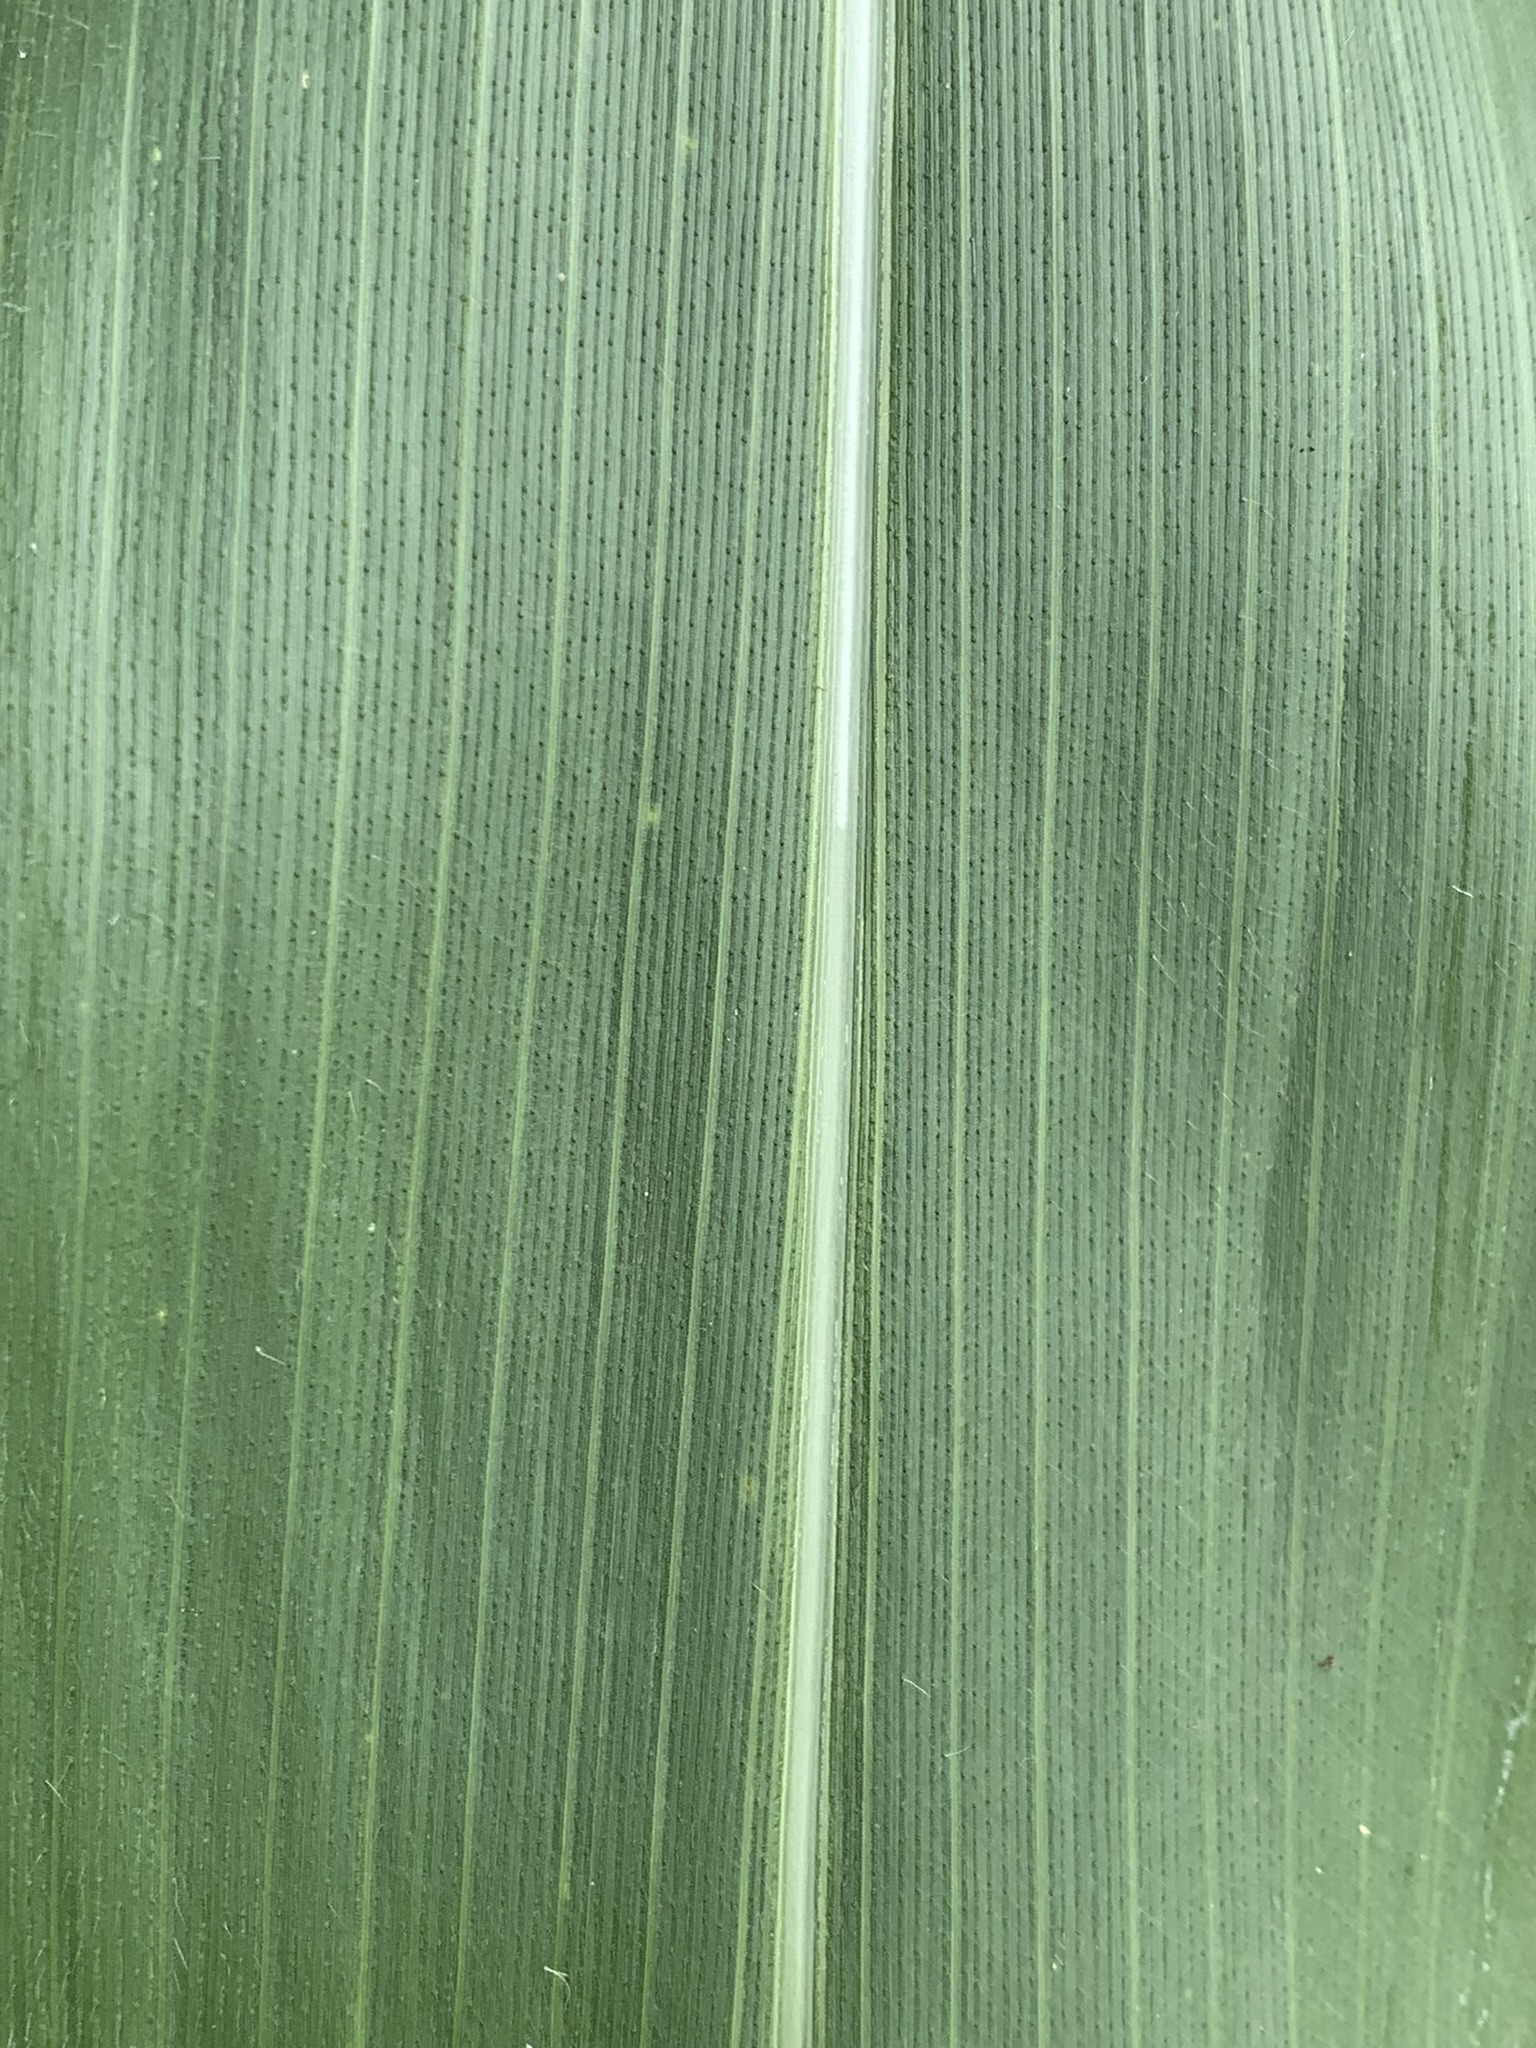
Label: Healthy